Theodore Roosevelt Jr.

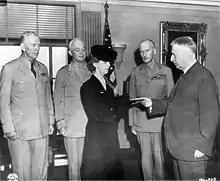
Eleanor Butler Roosevelt receives the Medal of Honor posthumously presented to her husband (September 21, 1944). From left: Gen. George Marshall, U.S. Army Chief of Staff; Gen. Henry H. Arnold, commanding U.S. Army Air Forces; Mrs. Roosevelt; British Field Marshal Sir John Dill; and Secretary of War Henry L. Stimson.

On March 10, 1921, Roosevelt was appointed by President Warren G. Harding as Assistant Secretary of the Navy. He oversaw the transferring of oil leases for federal lands in Wyoming and California from the Navy to the Department of Interior, and ultimately, to private corporations. Established as the Navy's petroleum reserves by President Taft, the properties consisted of three oil fields: Naval Petroleum Reserve No. 3, Teapot Dome Field, Natrona County, Wyoming; and Naval Petroleum Reserve No. 1 at Elk Hills Oil Field and Naval Petroleum Reserve No. 2 Buena Vista Oil Field, both in Kern County, California. In 1922, Albert B. Fall, U.S. Secretary of the Interior, leased the Teapot Dome Field to Harry F. Sinclair of Sinclair Consolidated Oil Company, and the field at Elk Hills, California, to Edward L. Doheny of Pan American Petroleum & Transport Company, both without competitive bidding.